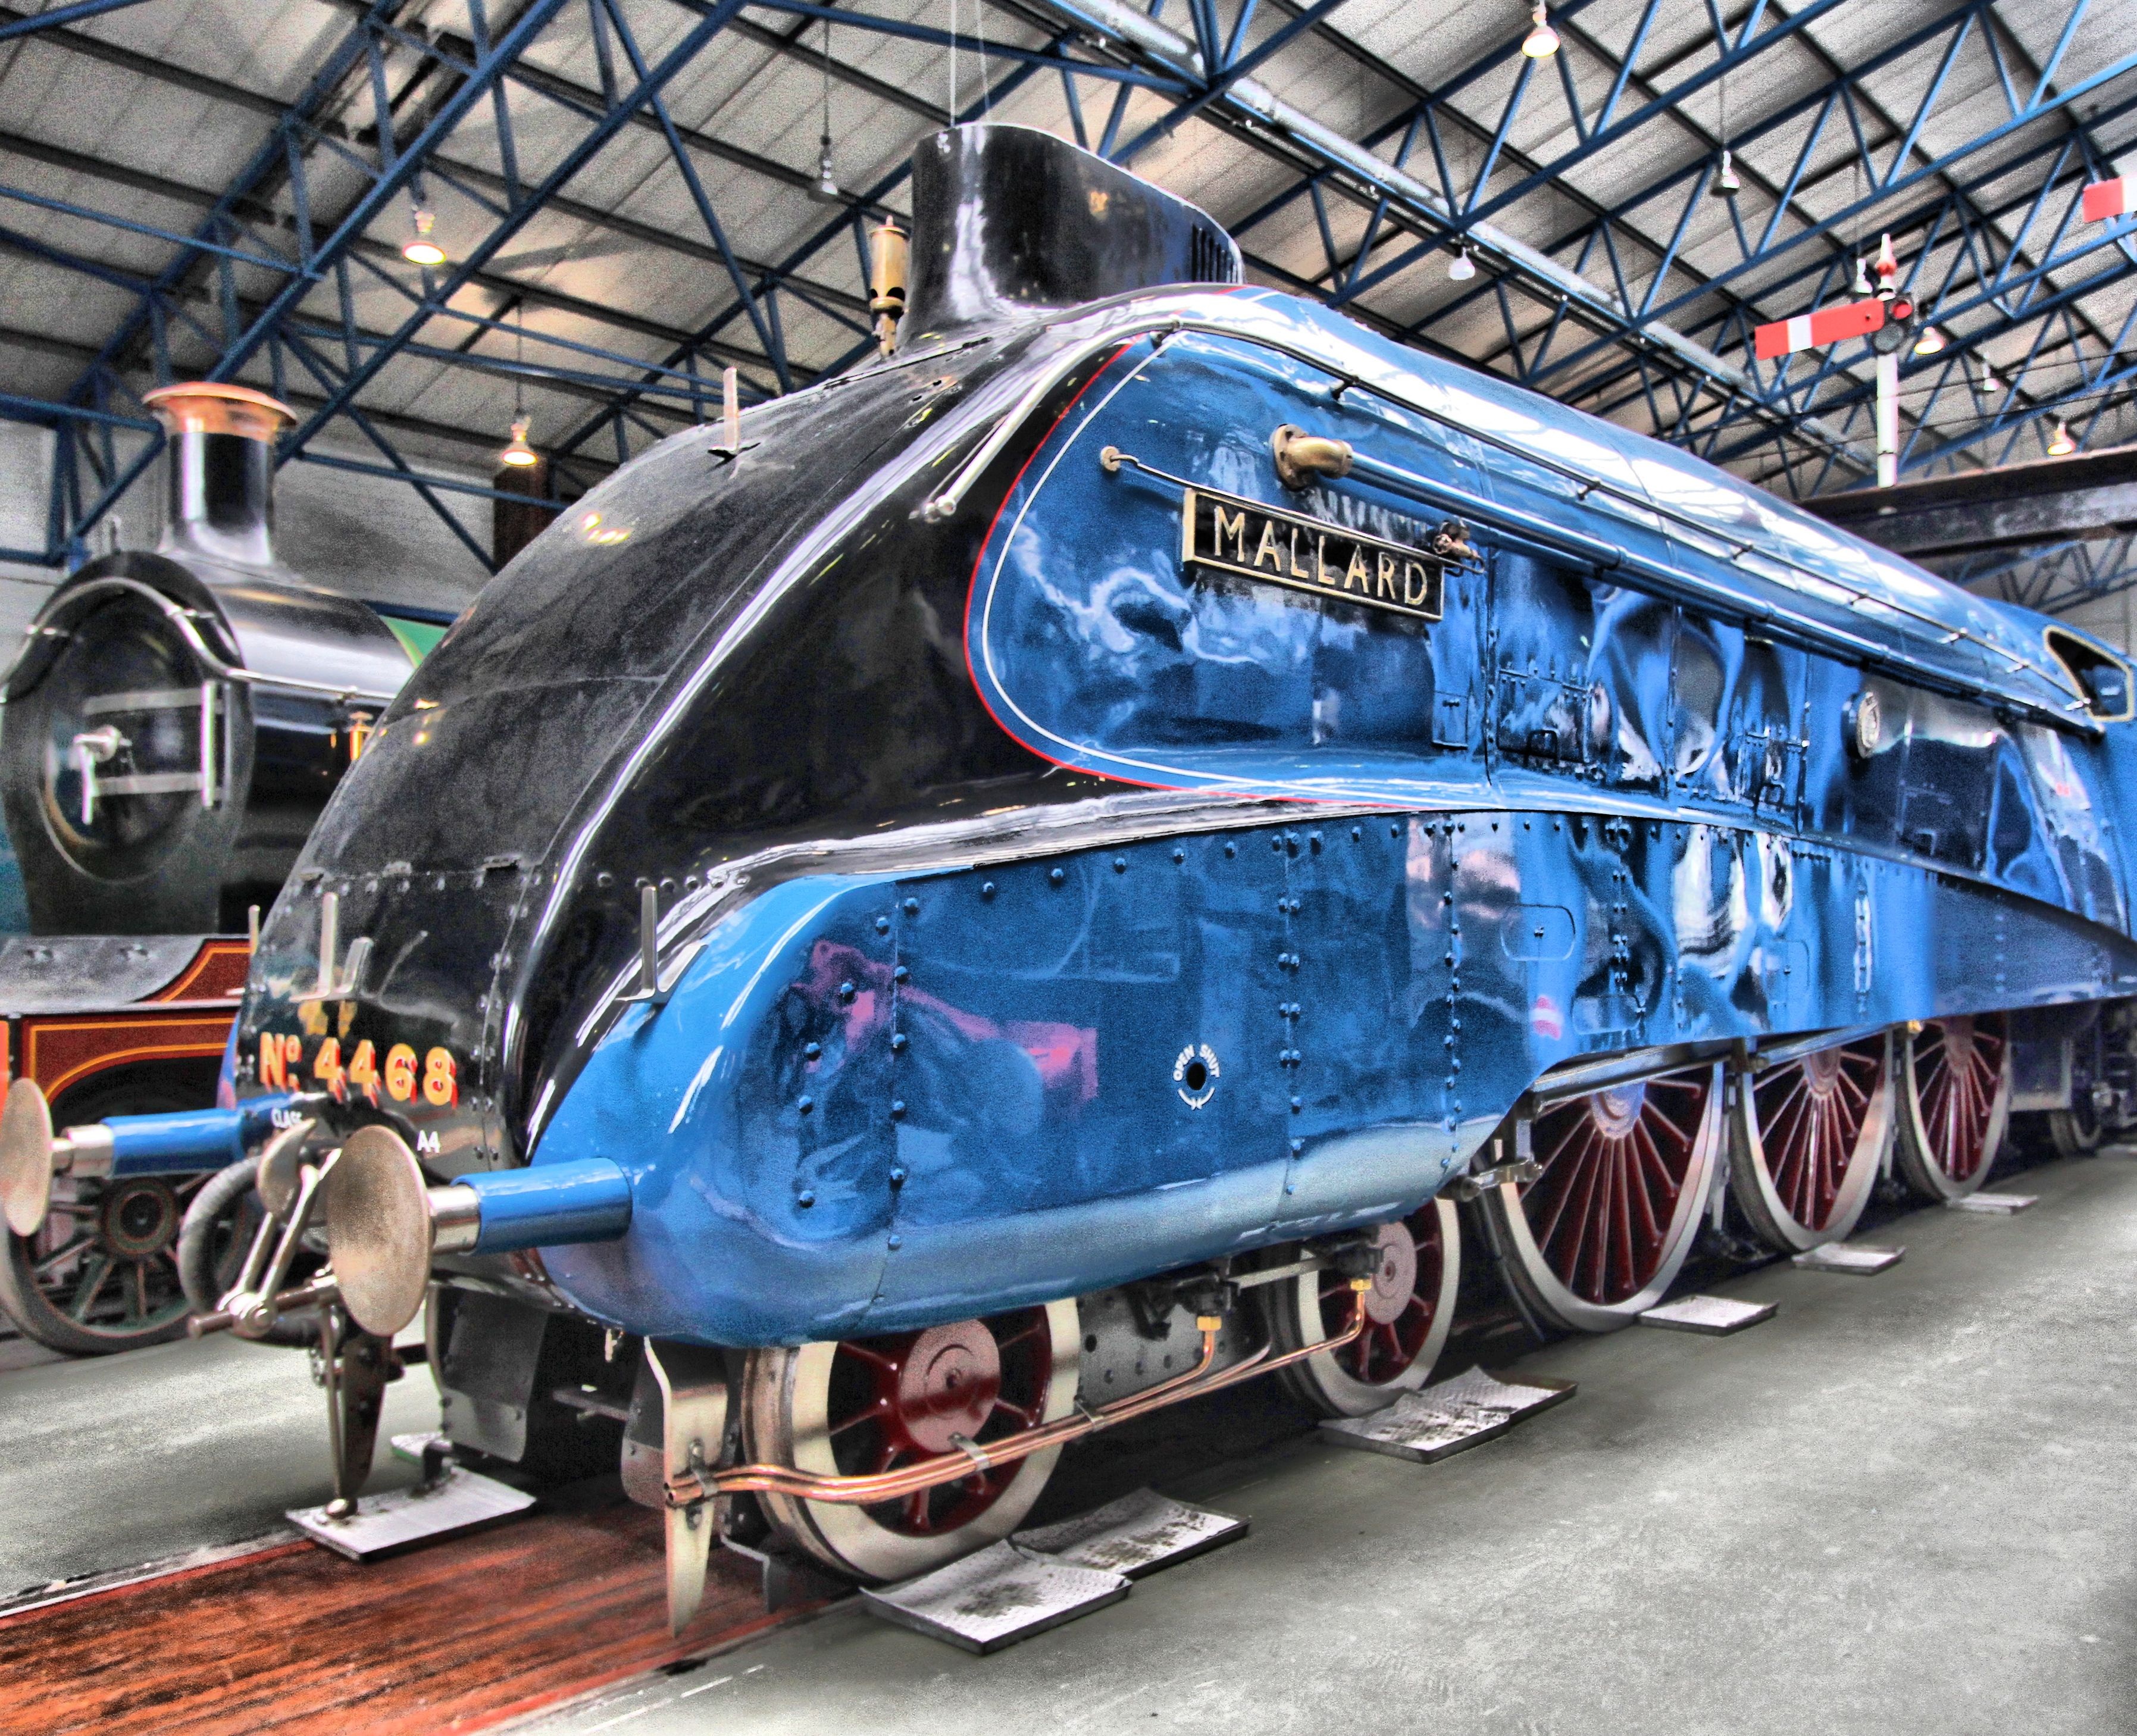
railway, car, steam, building, old, train, transportation, transport, vehicle, museum, tourism, public transport, motor vehicle, england, locomotive, race track, york, mallard, antique car, land vehicle, mode of transport, automotive design